Unicorn

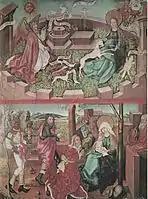
"Annunciation with the Unicorn" and "Adoration of the Magi" from the Buhl Altarpiece, ca. 1495

Ctesias got his information while living in Persia. Unicorns or, more likely, winged bulls, appear in reliefs at the ancient Persian capital of Persepolis in Iran. Aristotle must be following Ctesias when he mentions two one-horned animals, the oryx (a kind of antelope) and the so-called "Indian ass". Antigonus of Carystus also wrote about the one-horned "Indian ass". Strabo says that in the Caucasus there were one-horned horses with stag-like heads. Pliny the Elder mentions the oryx and an Indian ox (perhaps a greater one-horned rhinoceros) as one-horned beasts, as well as "a very fierce animal called the monoceros which has the head of the stag, the feet of the elephant, and the tail of the boar, while the rest of the body is like that of the horse; it makes a deep lowing noise, and has a single black horn, which projects from the middle of its forehead, two cubits [] in length." In "On the Nature of Animals", Aelian, quoting Ctesias, adds that India produces also a one-horned horse (iii. 41; iv. 52), and says (xvi. 20) that the was sometimes called, which may be a form of the Arabic , meaning 'rhinoceros'.